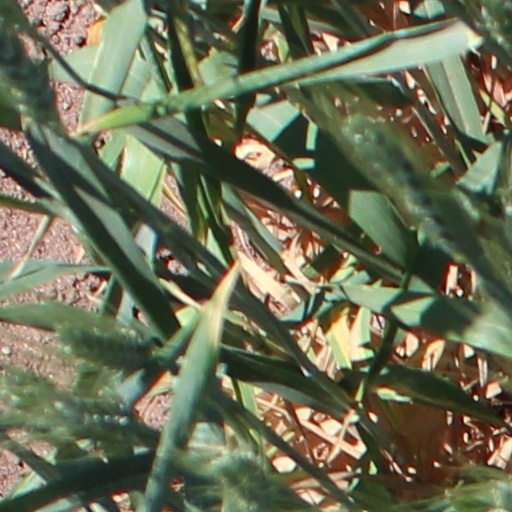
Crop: wheat